Alex Smith

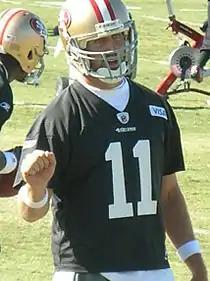
Smith at training camp in 2010

Smith entered the 2010 season as the starting quarterback. For the first time in his career, he returned under the same offensive coordinator from the previous season, as Raye was retained. However, continuity in a poor system resulted in the team starting 0–5, and on September 27, Raye was fired and replaced by quarterbacks coach Mike Johnson. Under Johnson, Smith was expected to run a variation of the spread offense that he ran in college. The 49ers continued to build their team having now drafted Anthony Davis and Mike Iupati with their two first-round picks to provide more protection. On September 8, Coach Singletary announced that Smith was named one of the team's captains.